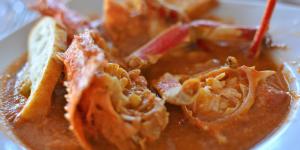
caldereta de langosta con patatas